Bussunda

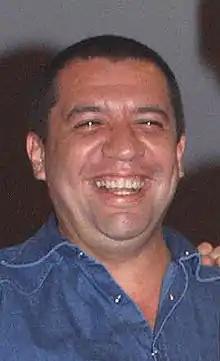

Cláudio Besserman Vianna (June 25, 1962 — June 17, 2006), commonly known as Bussunda, was a Brazilian humorist and TV comedian, member of the Casseta & Planeta troupe. He was born in Rio de Janeiro, where he lived and worked, having started his career in the 1980s as a writer for satirical magazine "Casseta Popular". One of the most popular Brazilian comedians of his generation, the overweight Bussunda was famous for his impersonations of football striker Ronaldo and of Brazil's president Lula. He also did the voice of Shrek in the Brazilian Portuguese version of "Shrek" and "Shrek 2". He was of Jewish descent.